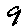
Label: 9